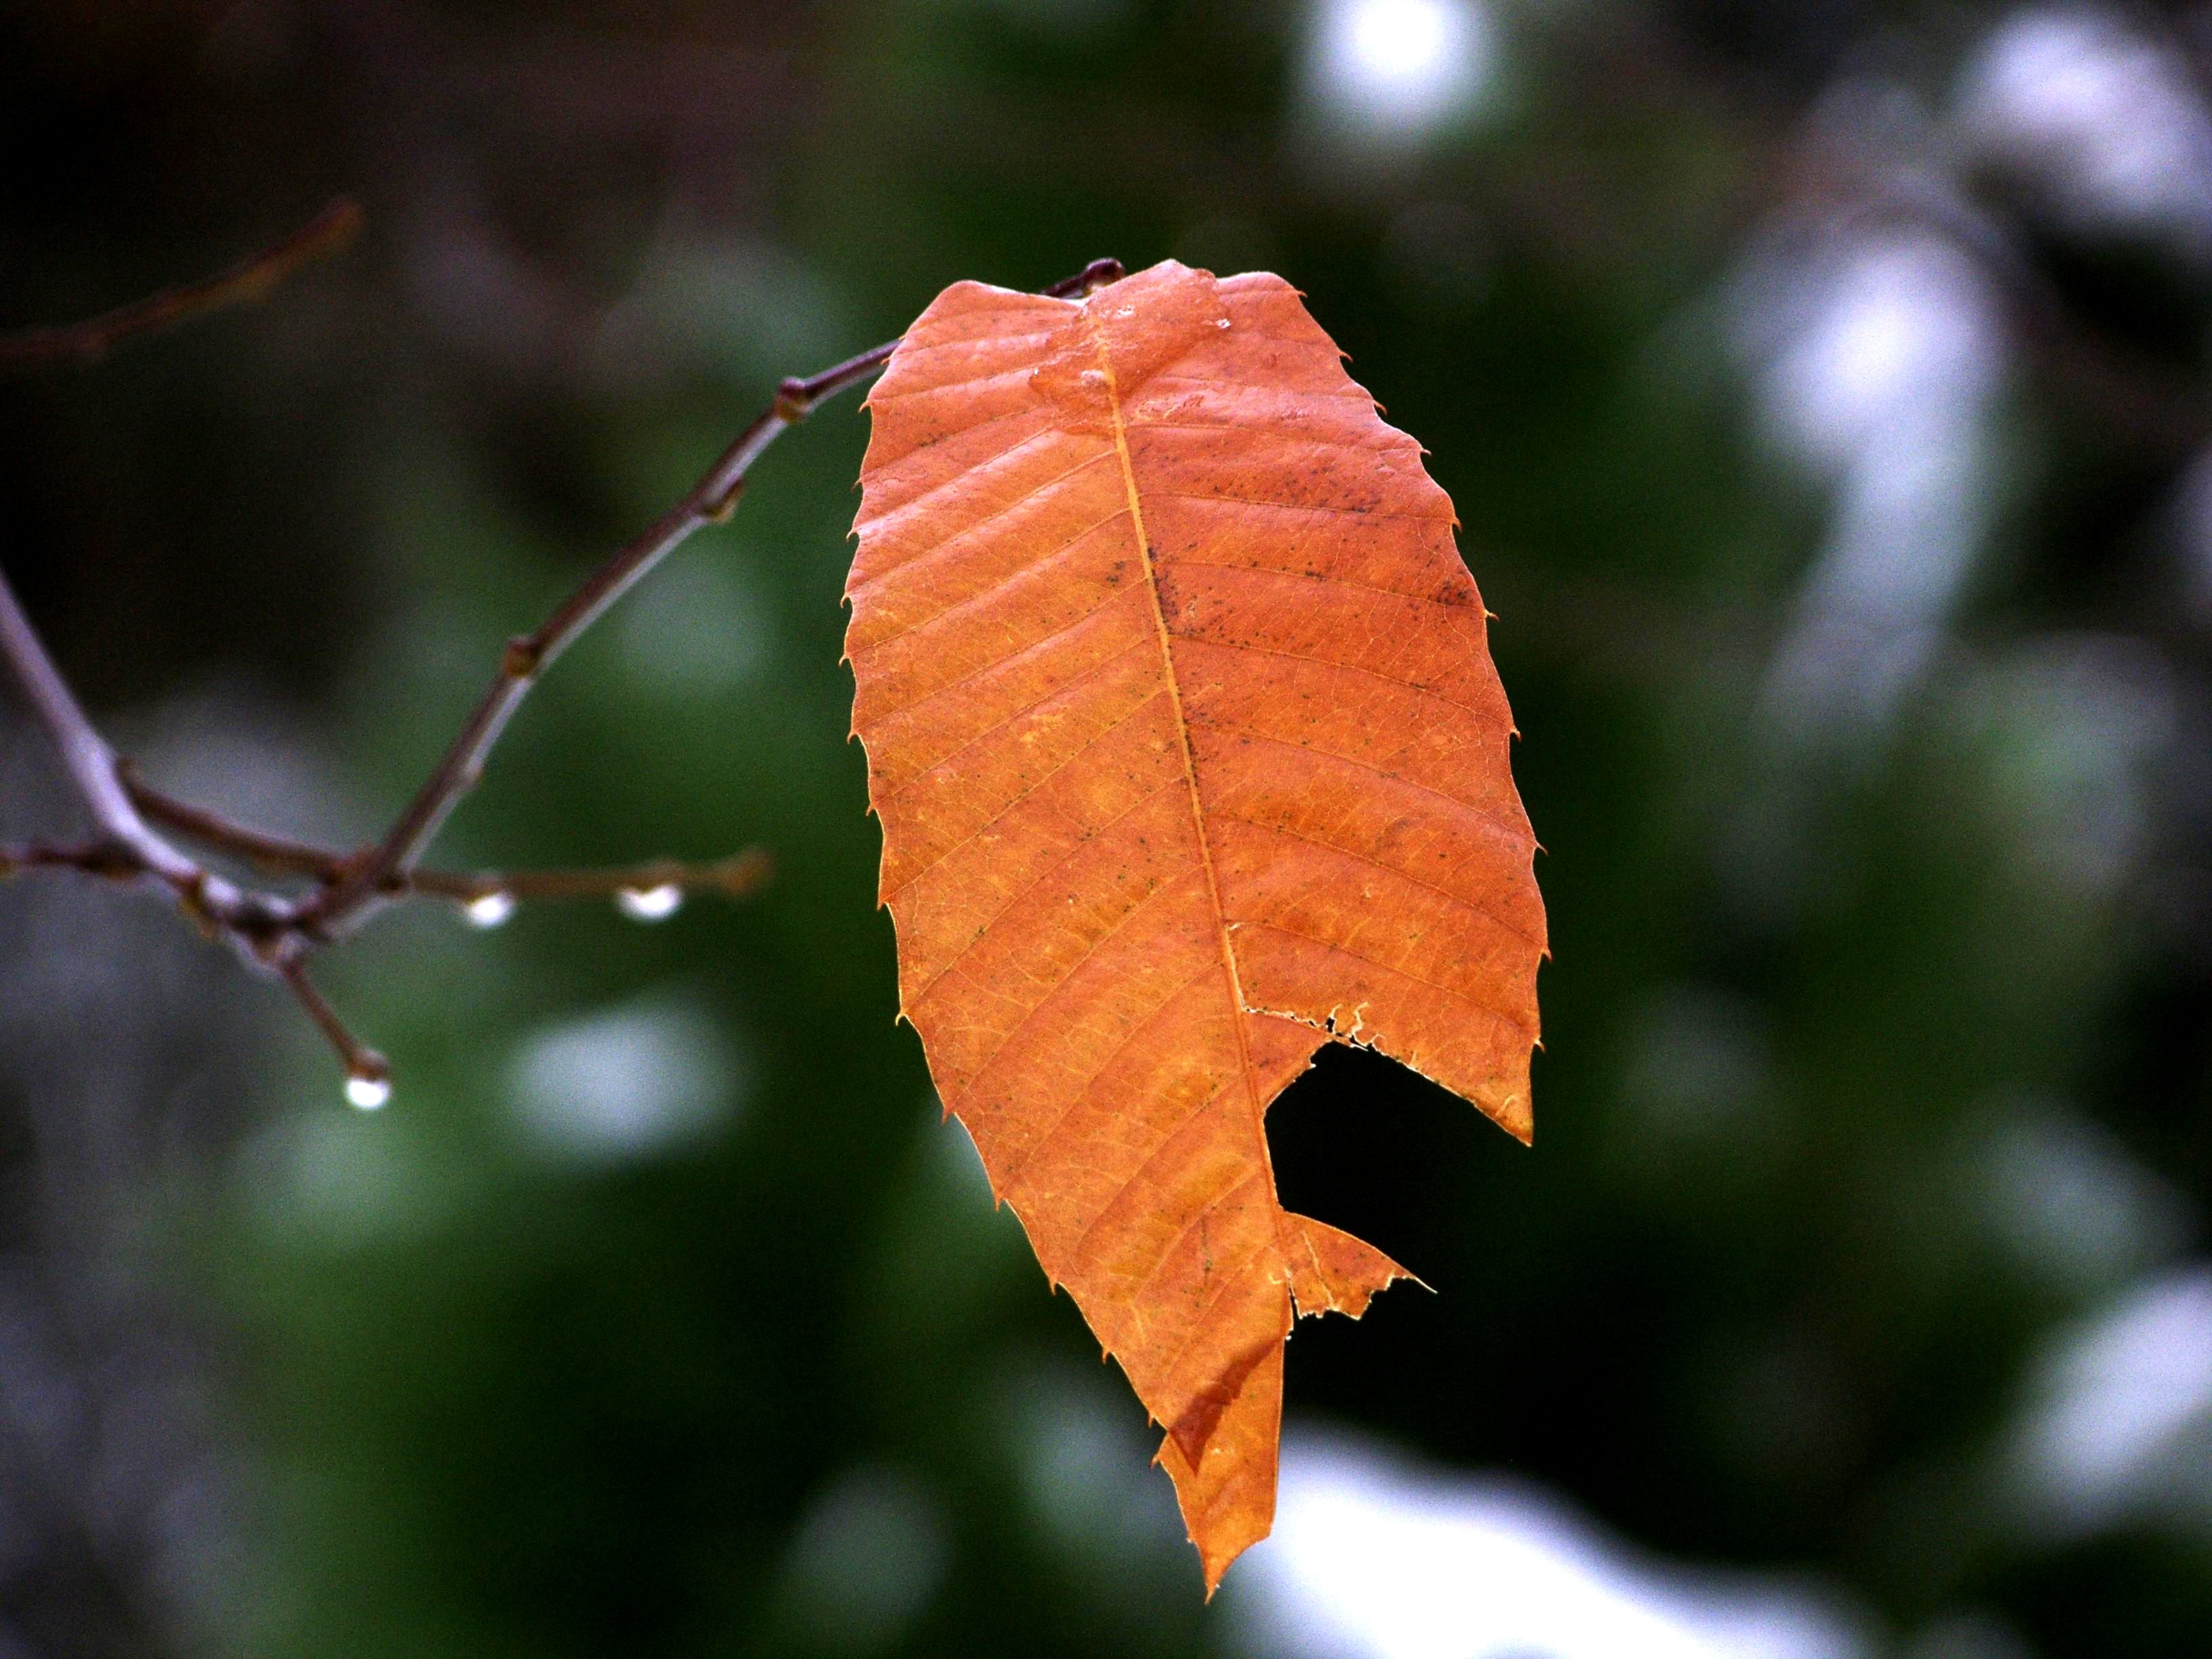
tree, nature, branch, plant, sunlight, leaf, flower, frost, autumn, botany, flora, season, maple leaf, flowers, close up, deciduous, naturaleza, flores, ggl1, macro photography, flowering plant, plant stem, woody plant, land plant